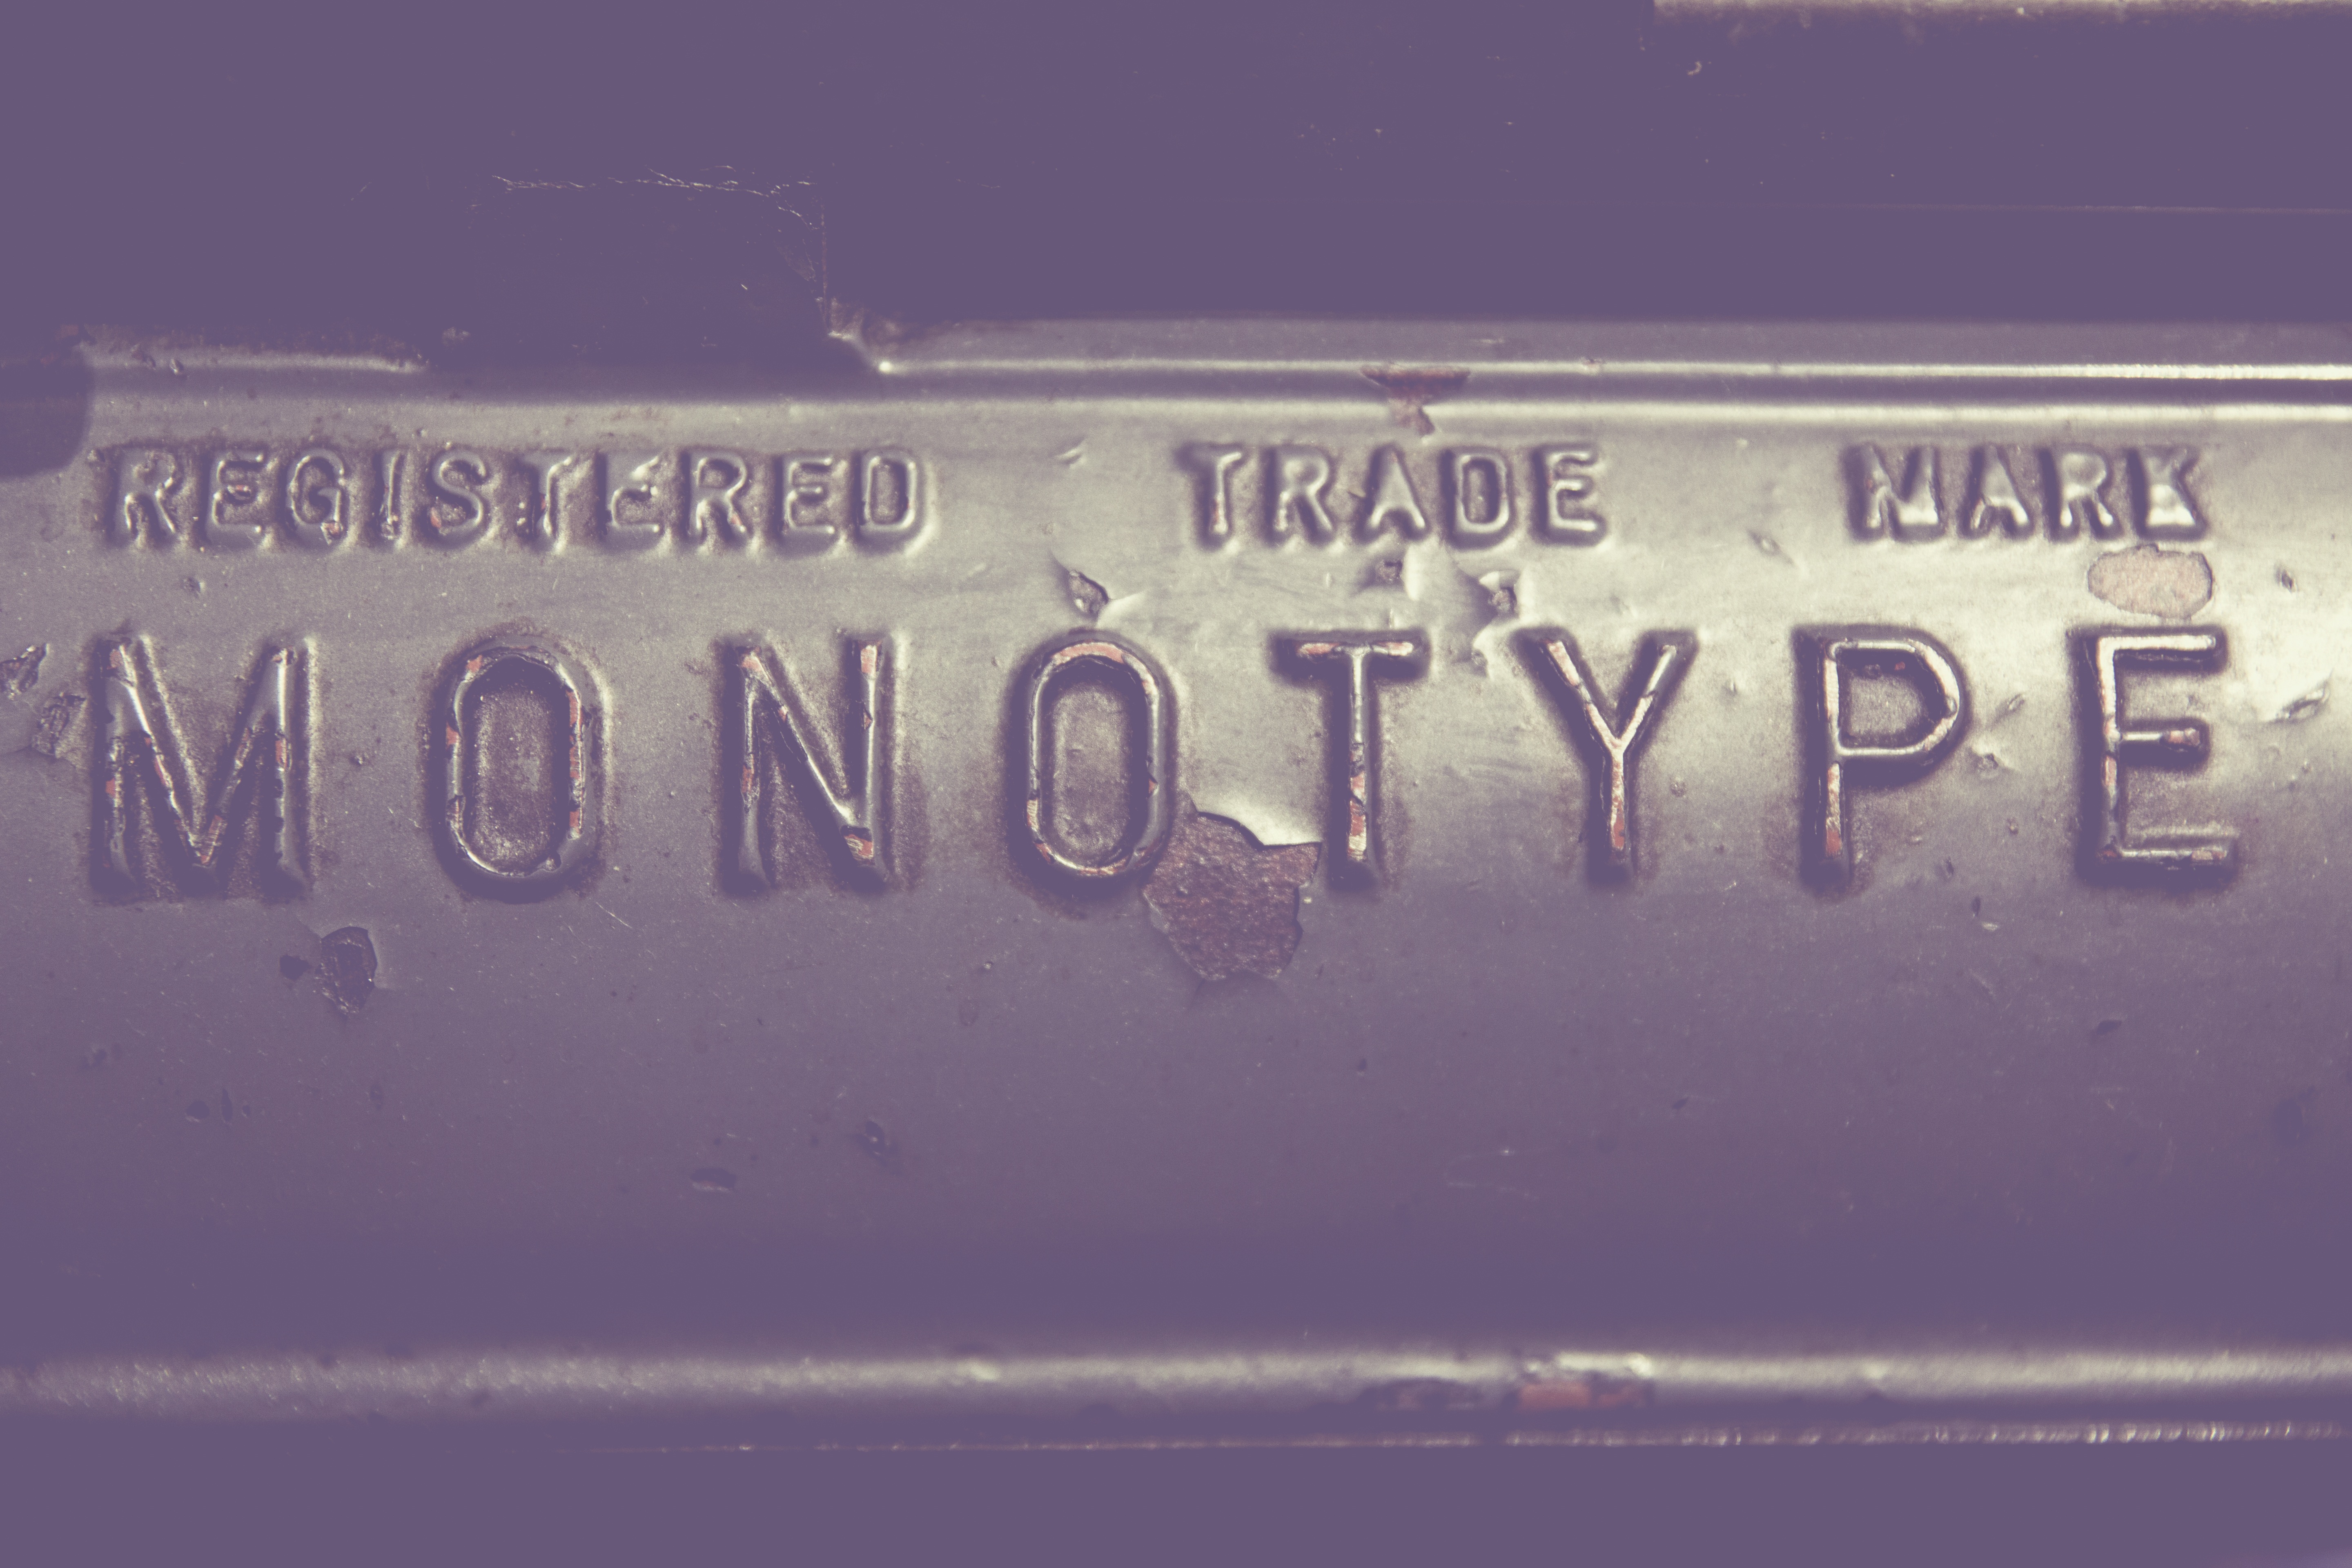
vintage, retro, number, old, sign, metal, machine, industry, street sign, printing, font, type, text, printer, letters, iron, shape, pressure, printing machine, vehicle registration plate, typesetter, monotype, old economy